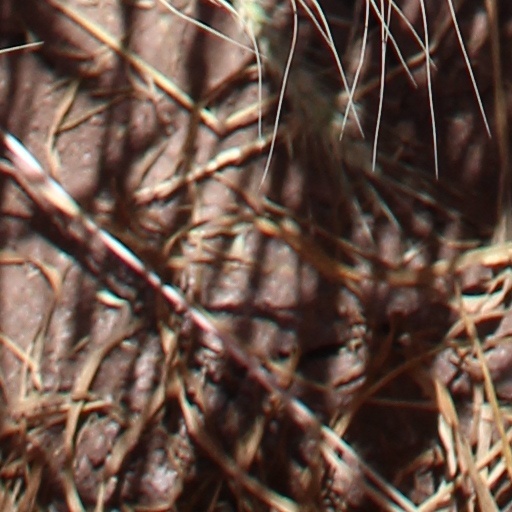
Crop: wheat